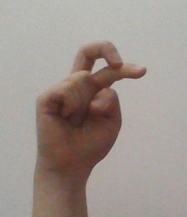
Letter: zay